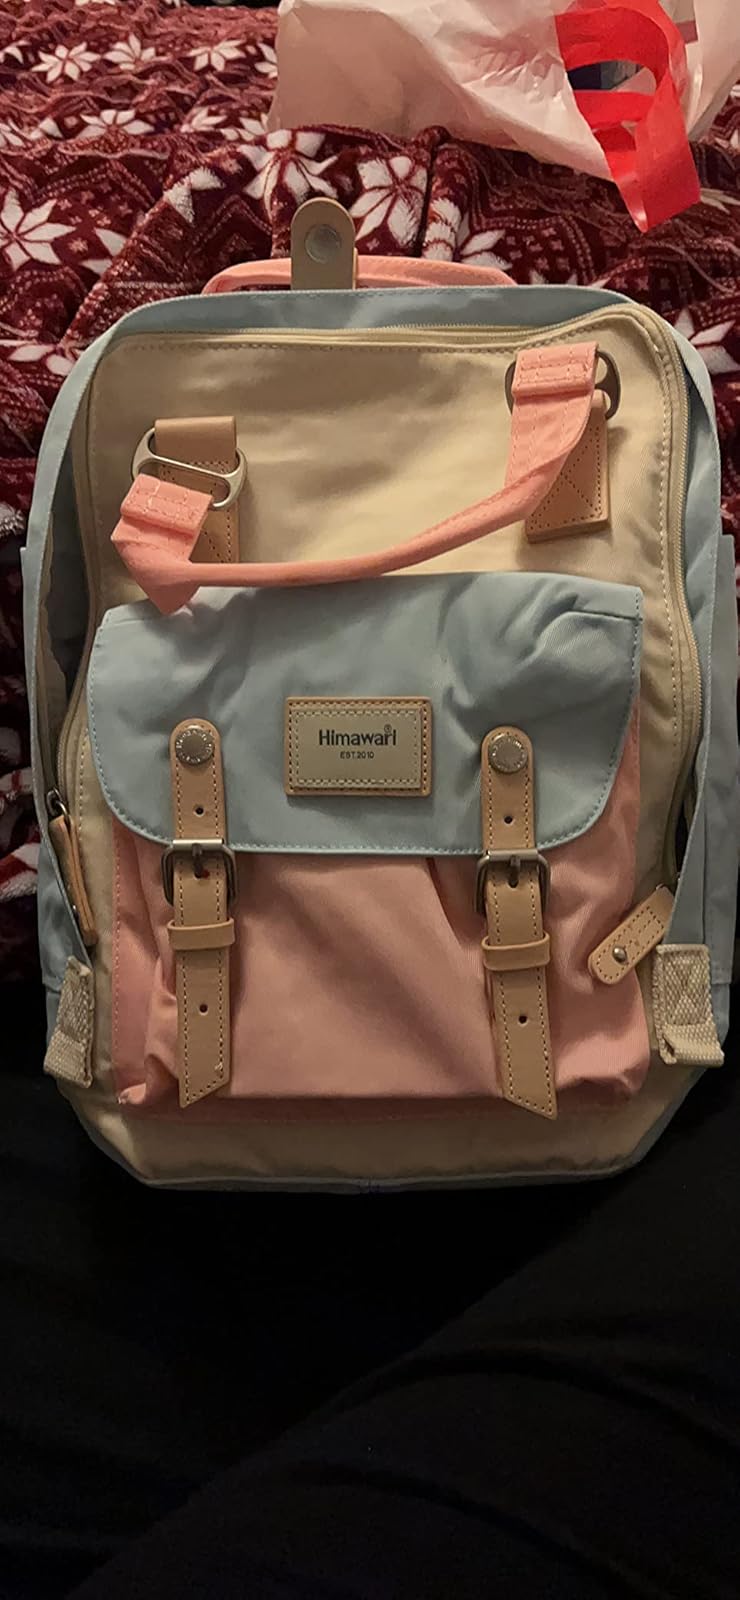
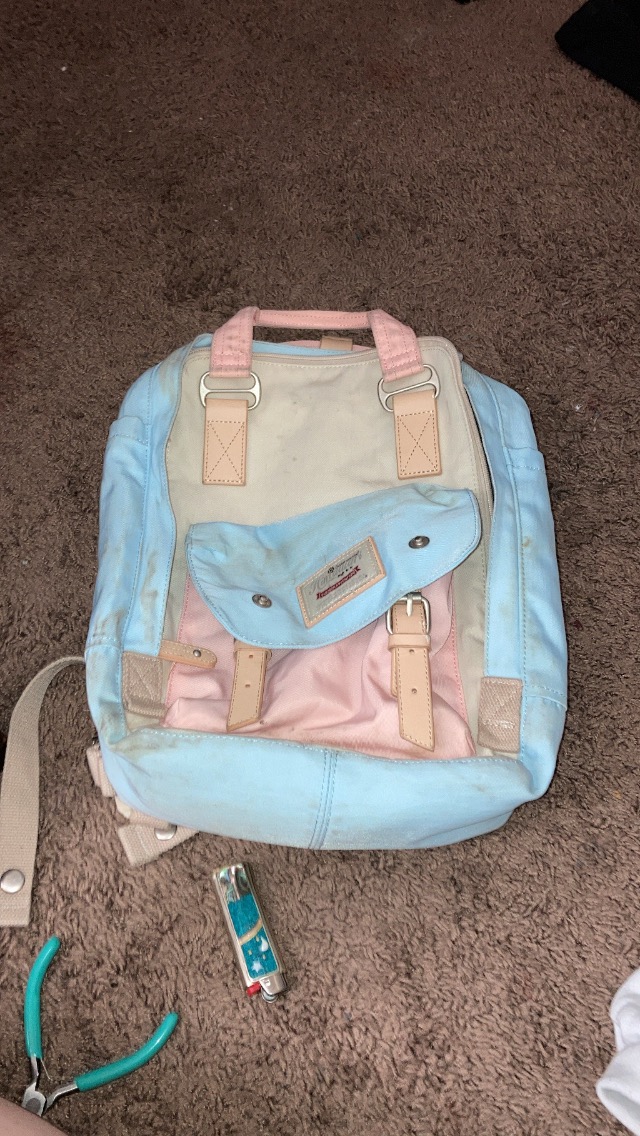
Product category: bag
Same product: yes